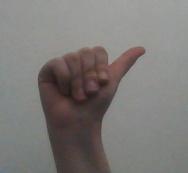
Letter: dhad